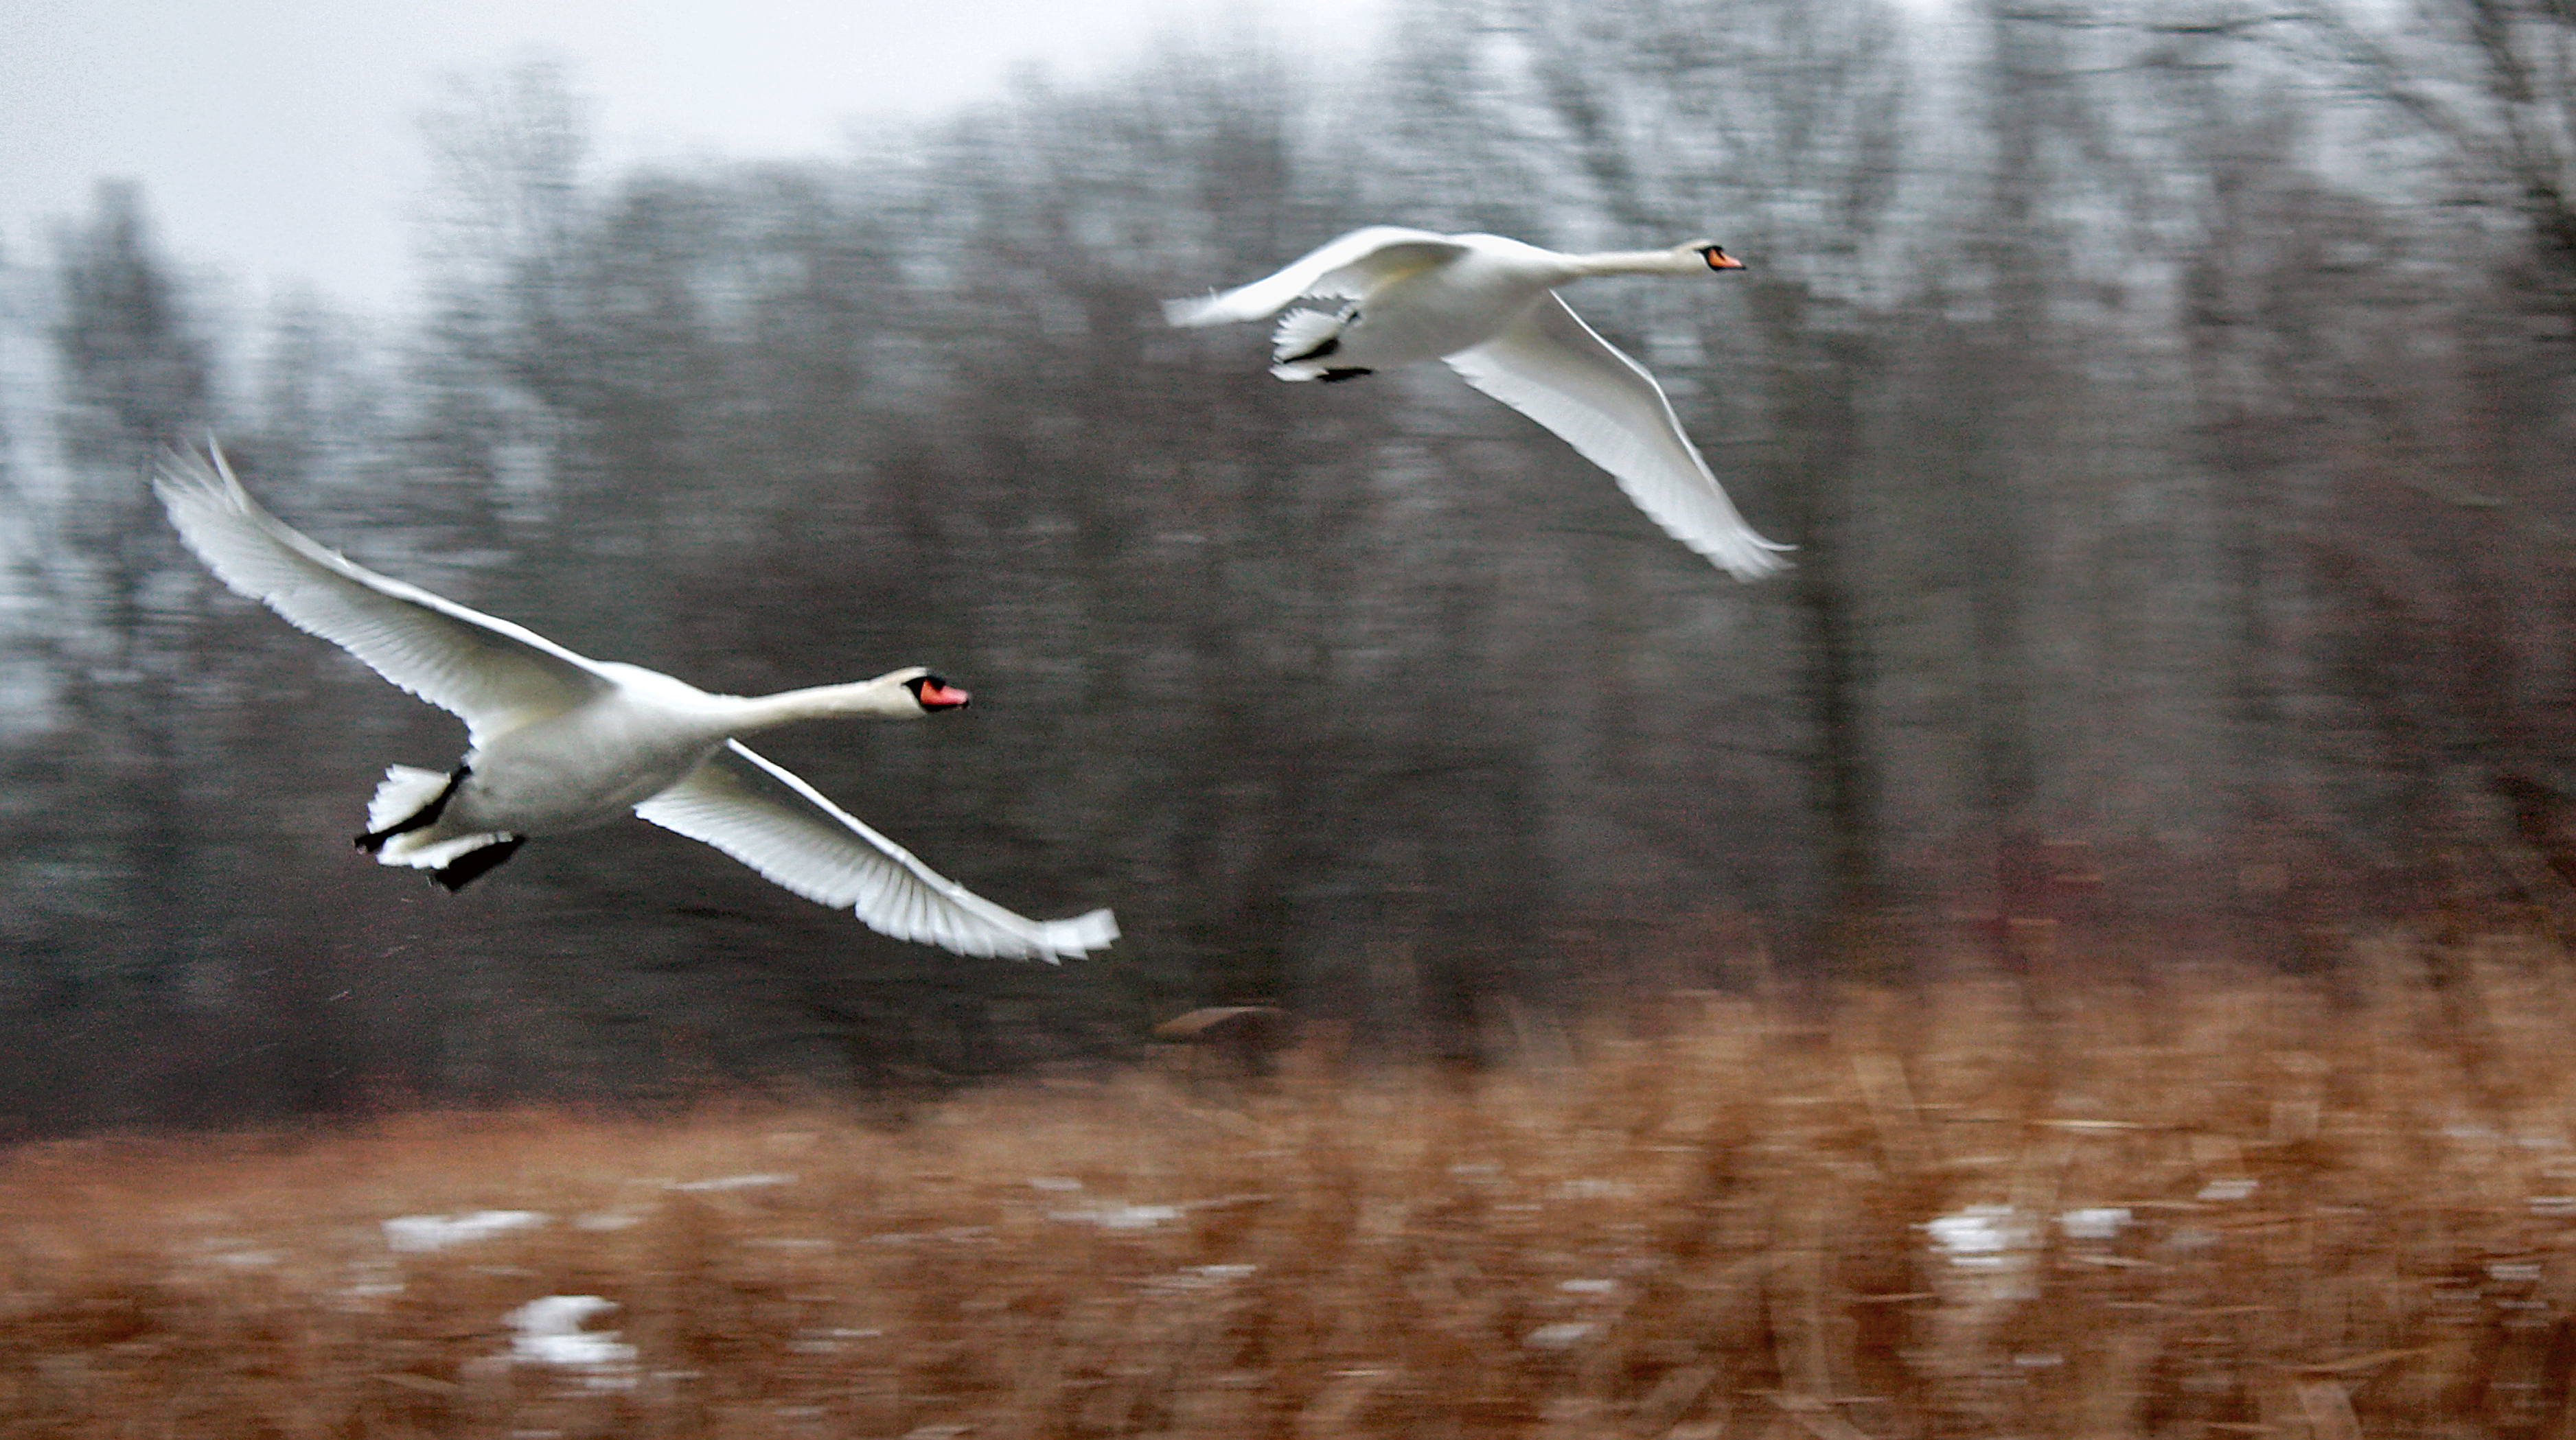
swans, flying, motion, nature, birds, fall, flight, bird, water bird, swan, beak, ducks, geese and swans, waterfowl, tundra swan, wing, adaptation, sky, bird migration, goose, seabird, wildlife